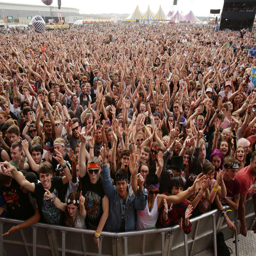
which returning act were briefly bottled off stage ?